Renmin South station

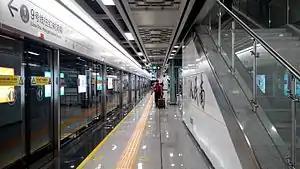

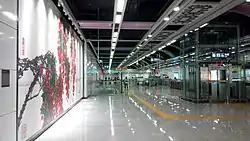

Renmin South station is a Metro station of Shenzhen Metro Line 9. It opened on 28 October 2016. This station is located under the intersection of Renmin South Road and Chunfeng Road.